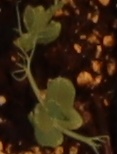
Label: Field Pea